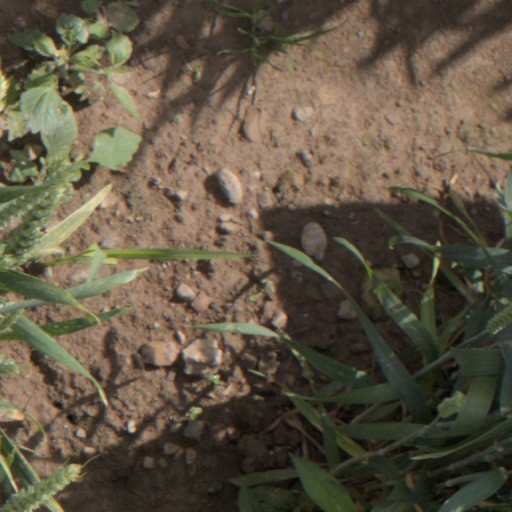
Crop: wheat